2014 WNBA draft

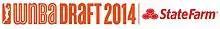

The 2014 WNBA draft is the league's annual process for determining which teams receive the rights to negotiate with players entering the league. The draft was held on April 14, 2014, at Mohegan Sun Arena in Uncasville, Connecticut at 8:00 pm EDT. The first round was shown on ESPN2 (HD), with the second and third rounds shown on ESPNU.